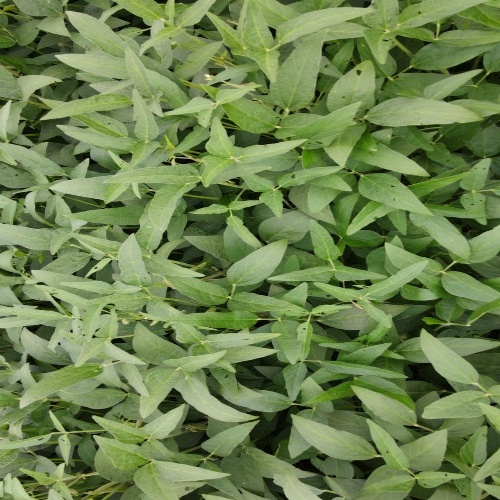
Label: Diabrotica_speciosa